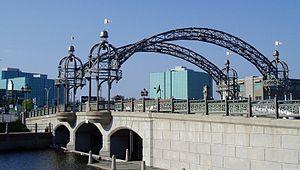
Le pont de la tour Eiffel est un pont situé à Gatineau, dans le secteur de Hull au Québec.